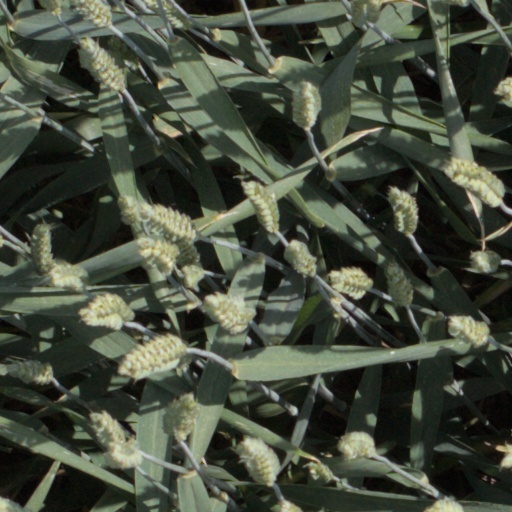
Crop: wheat